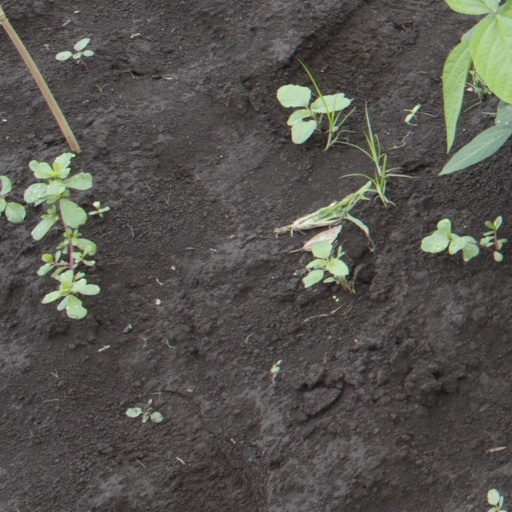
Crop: soybean